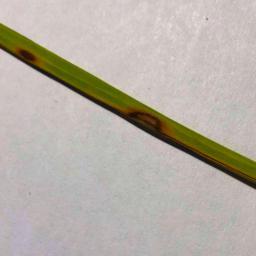
Label: Rice___Leaf_Blast